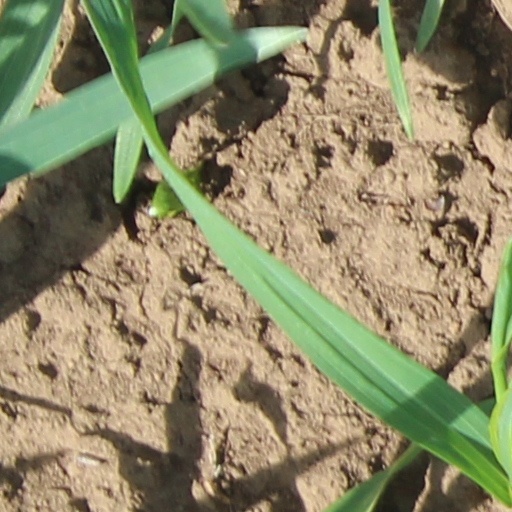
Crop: wheat